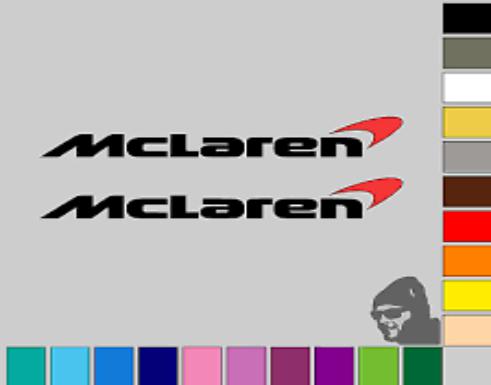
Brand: mclaren
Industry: Transportation